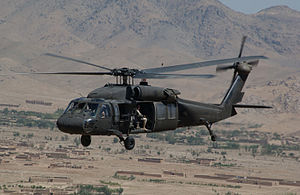
Angoor Ada-angrebet
Black Hawk helikoptere blev brugt i angrebet
Angoor Ada-angrebet var et fordækt raid udført af Special Forces fra United States Army mod formodede Taliban krigere den 3. september 2008, indenfor Angoor Ada's bygrænse i Pakistans Føderalt Administrerede Stammeområder i Syd Waziristan. Det var første og eneste gang at amerikanske styrker udkæmpede et slag på jorden inde i Pakistan. Raidet skete på samme tid som pakistanske styrker afsluttede en fire uger lang offensiv i Bajaur, den aller norligste region i FATA – i hvilken syd Waziristan er den aller sydligste – en operation som var førte til at omkring en halv million mennesker måtte flygte.